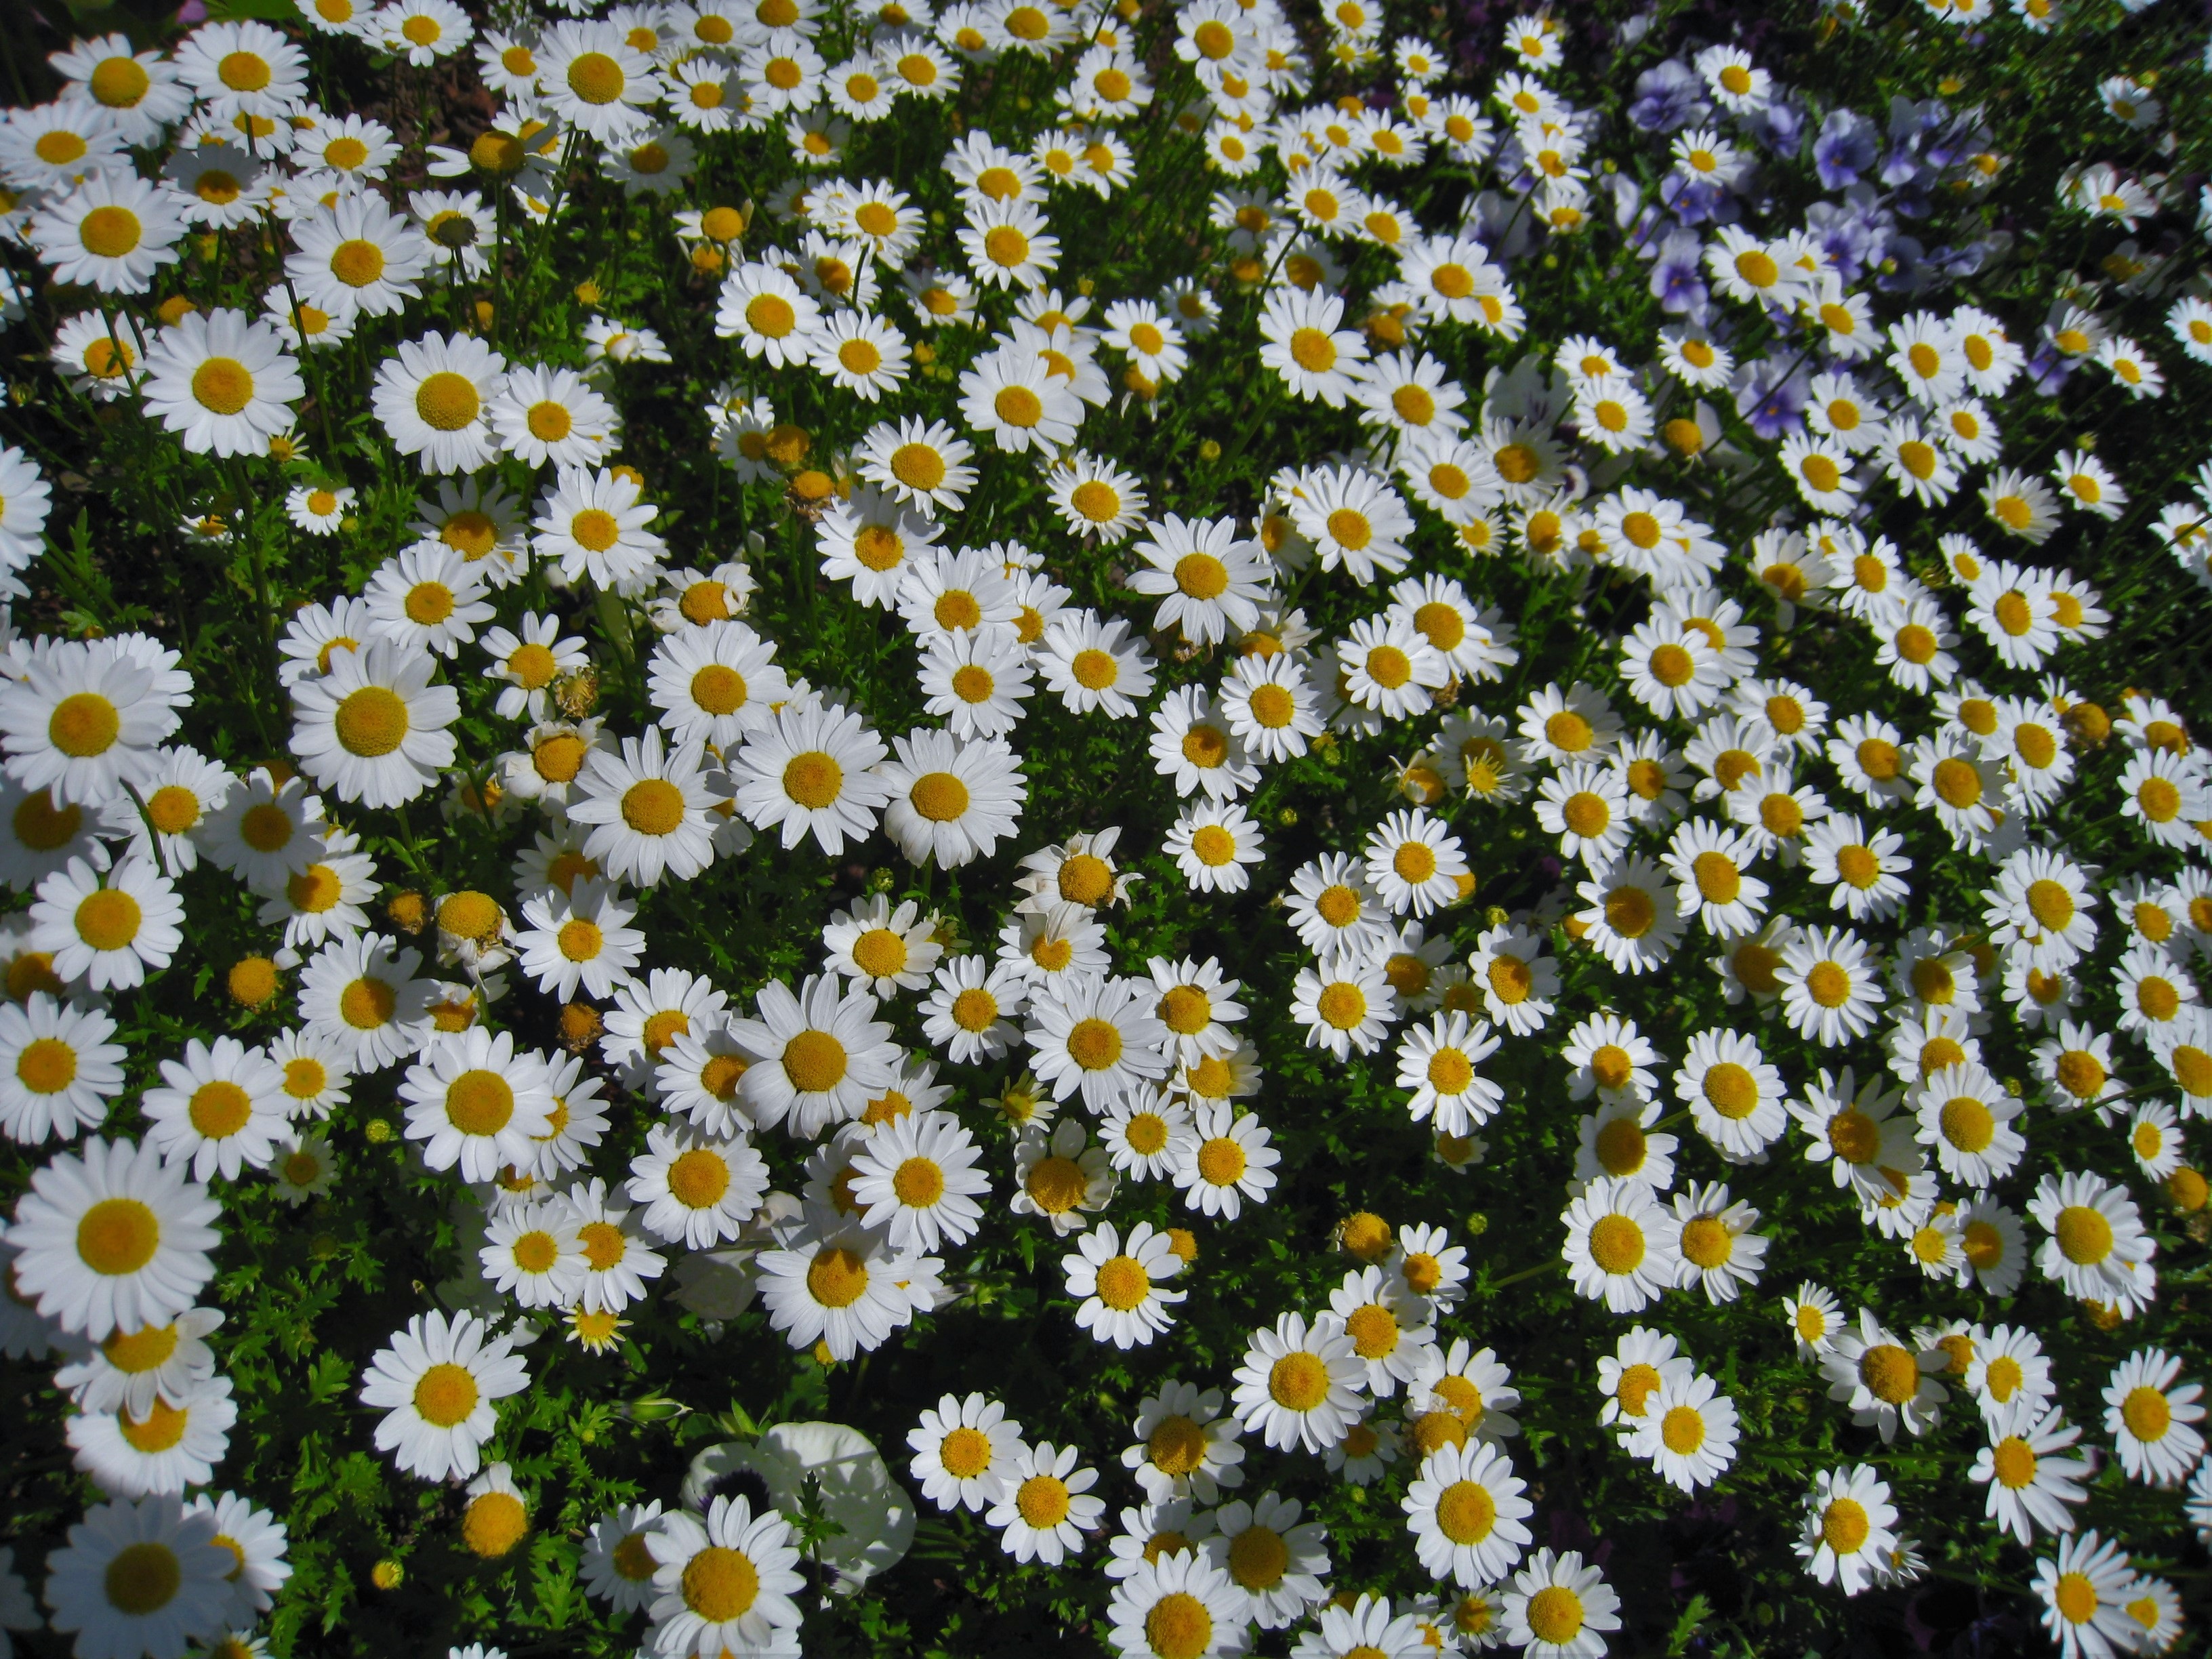
plant, white, field, meadow, flower, cute, daisy, female, aroma, green, small, botany, yellow, japan, flora, wildflower, flowers, flower bed, aster, stamen, kanagawa, april, pretty, chrysanthemum, flower garden, flowering, many, fragrance, margaret, otsu park, yokosuka, flowering plant, daisy family, countless, gregariousness, one side, pure white, meek, oxeye daisy, annual plant, land plant, chamaemelum nobile, marguerite daisy, tanacetum parthenium, chrysanths